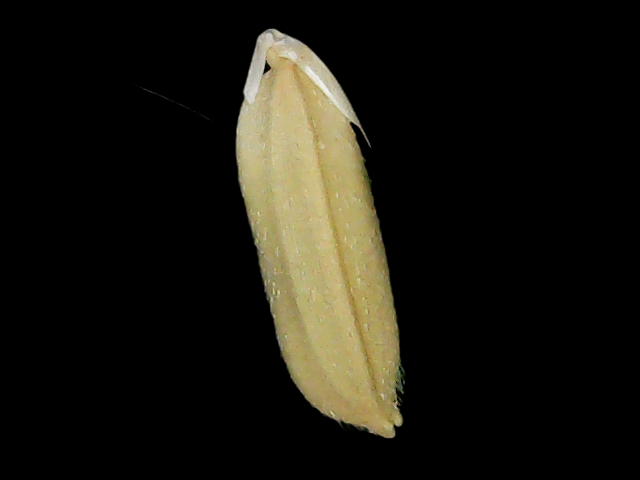
Rice variety: Br23